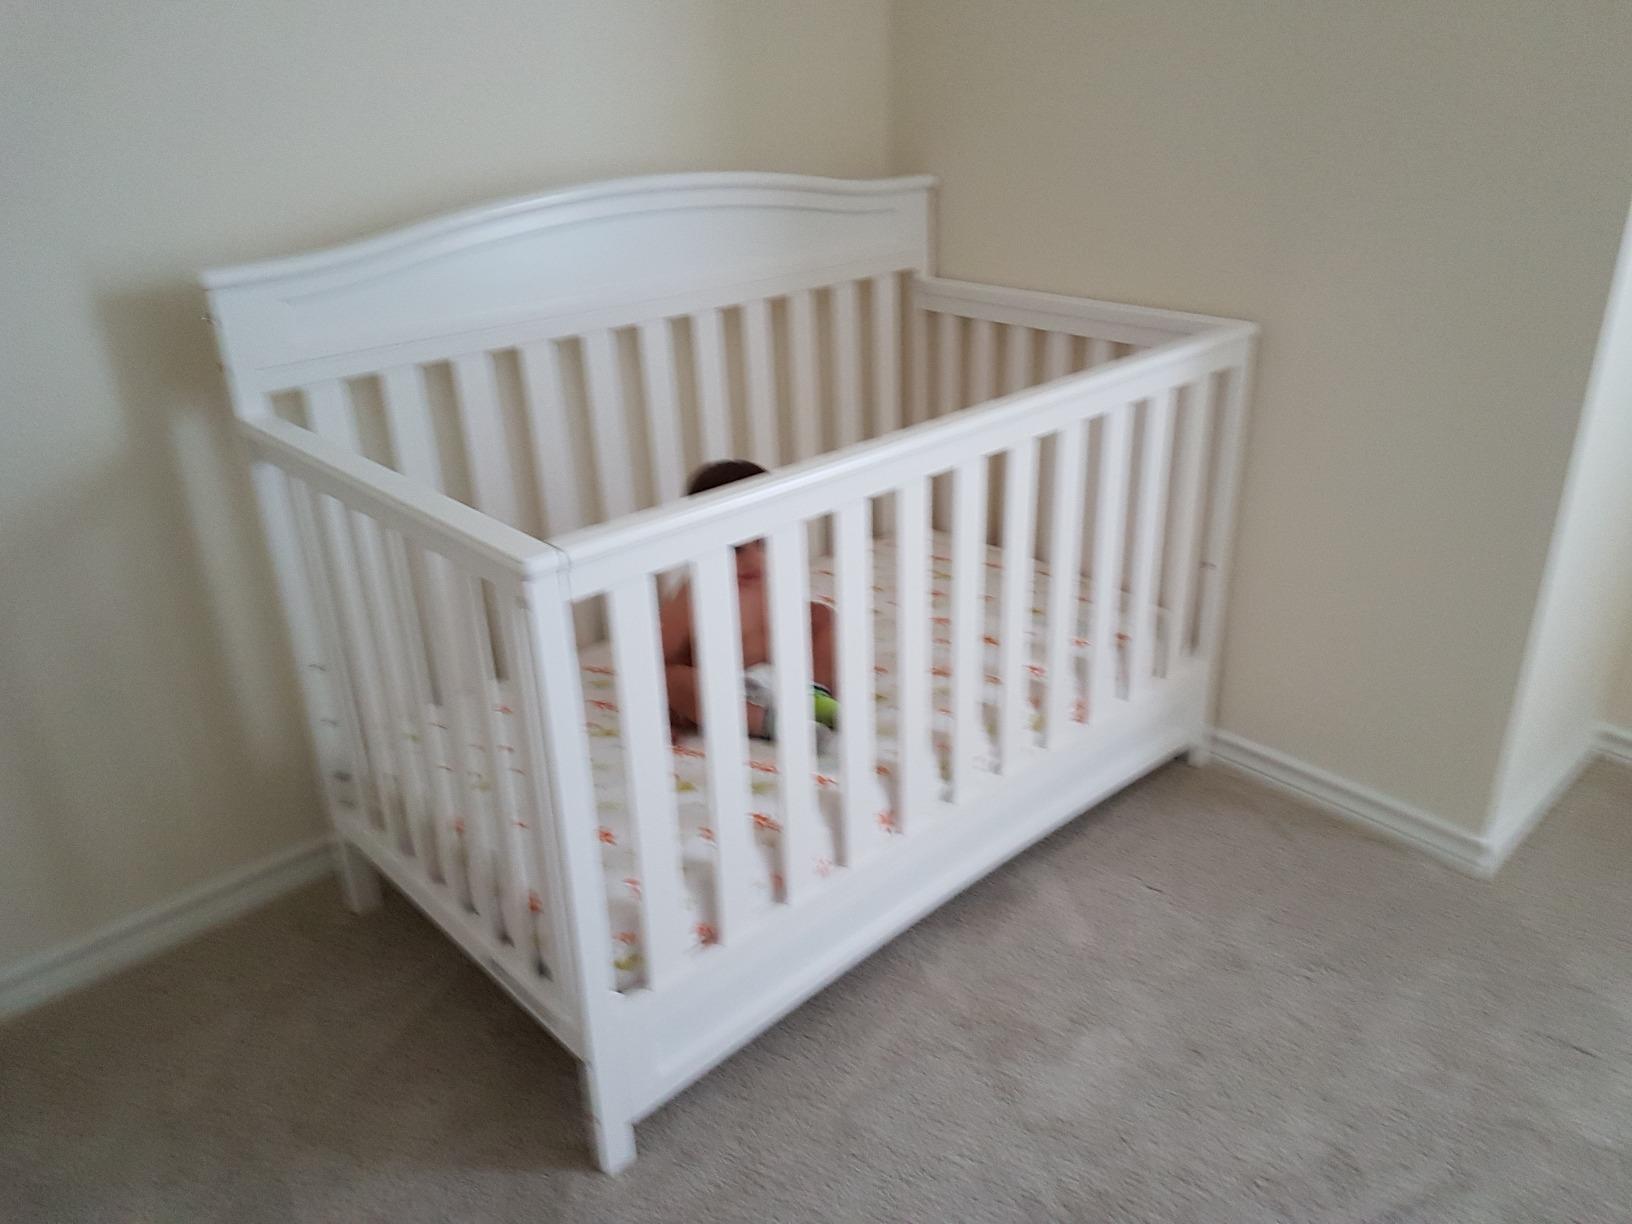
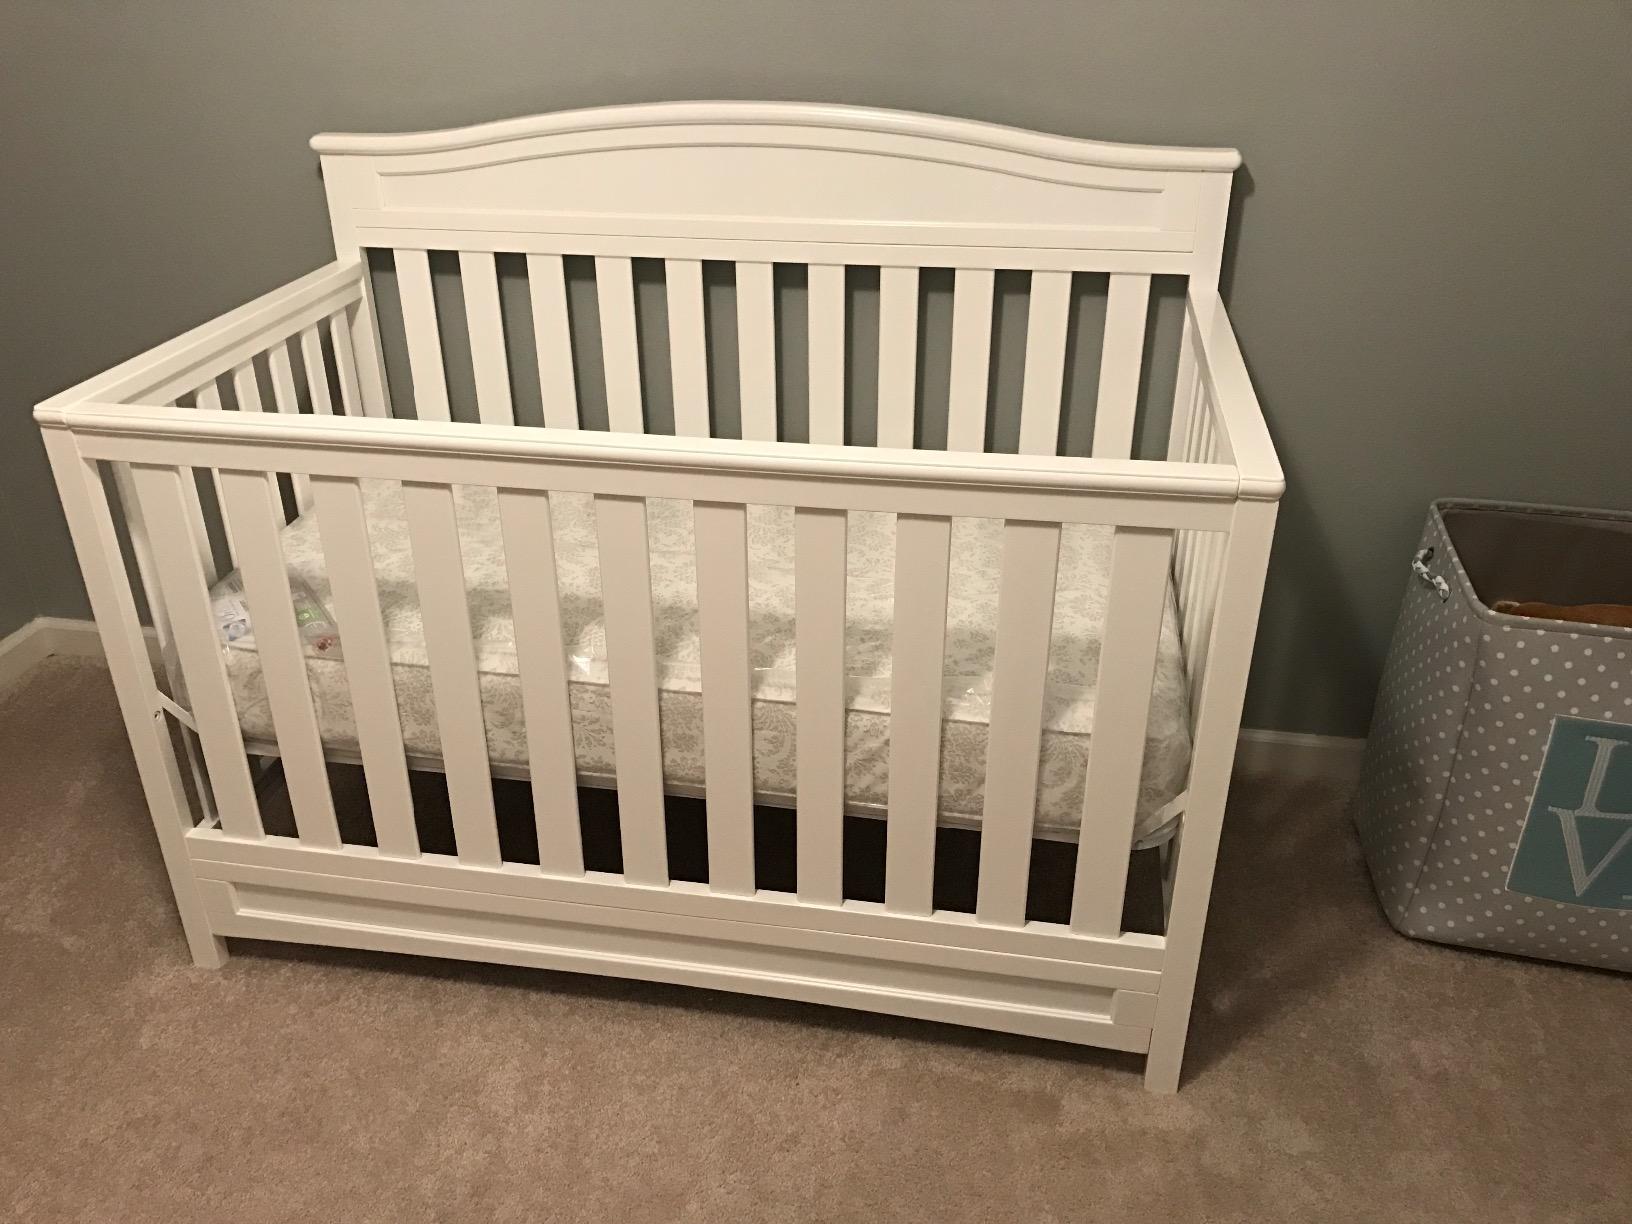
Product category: products_crib
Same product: yes